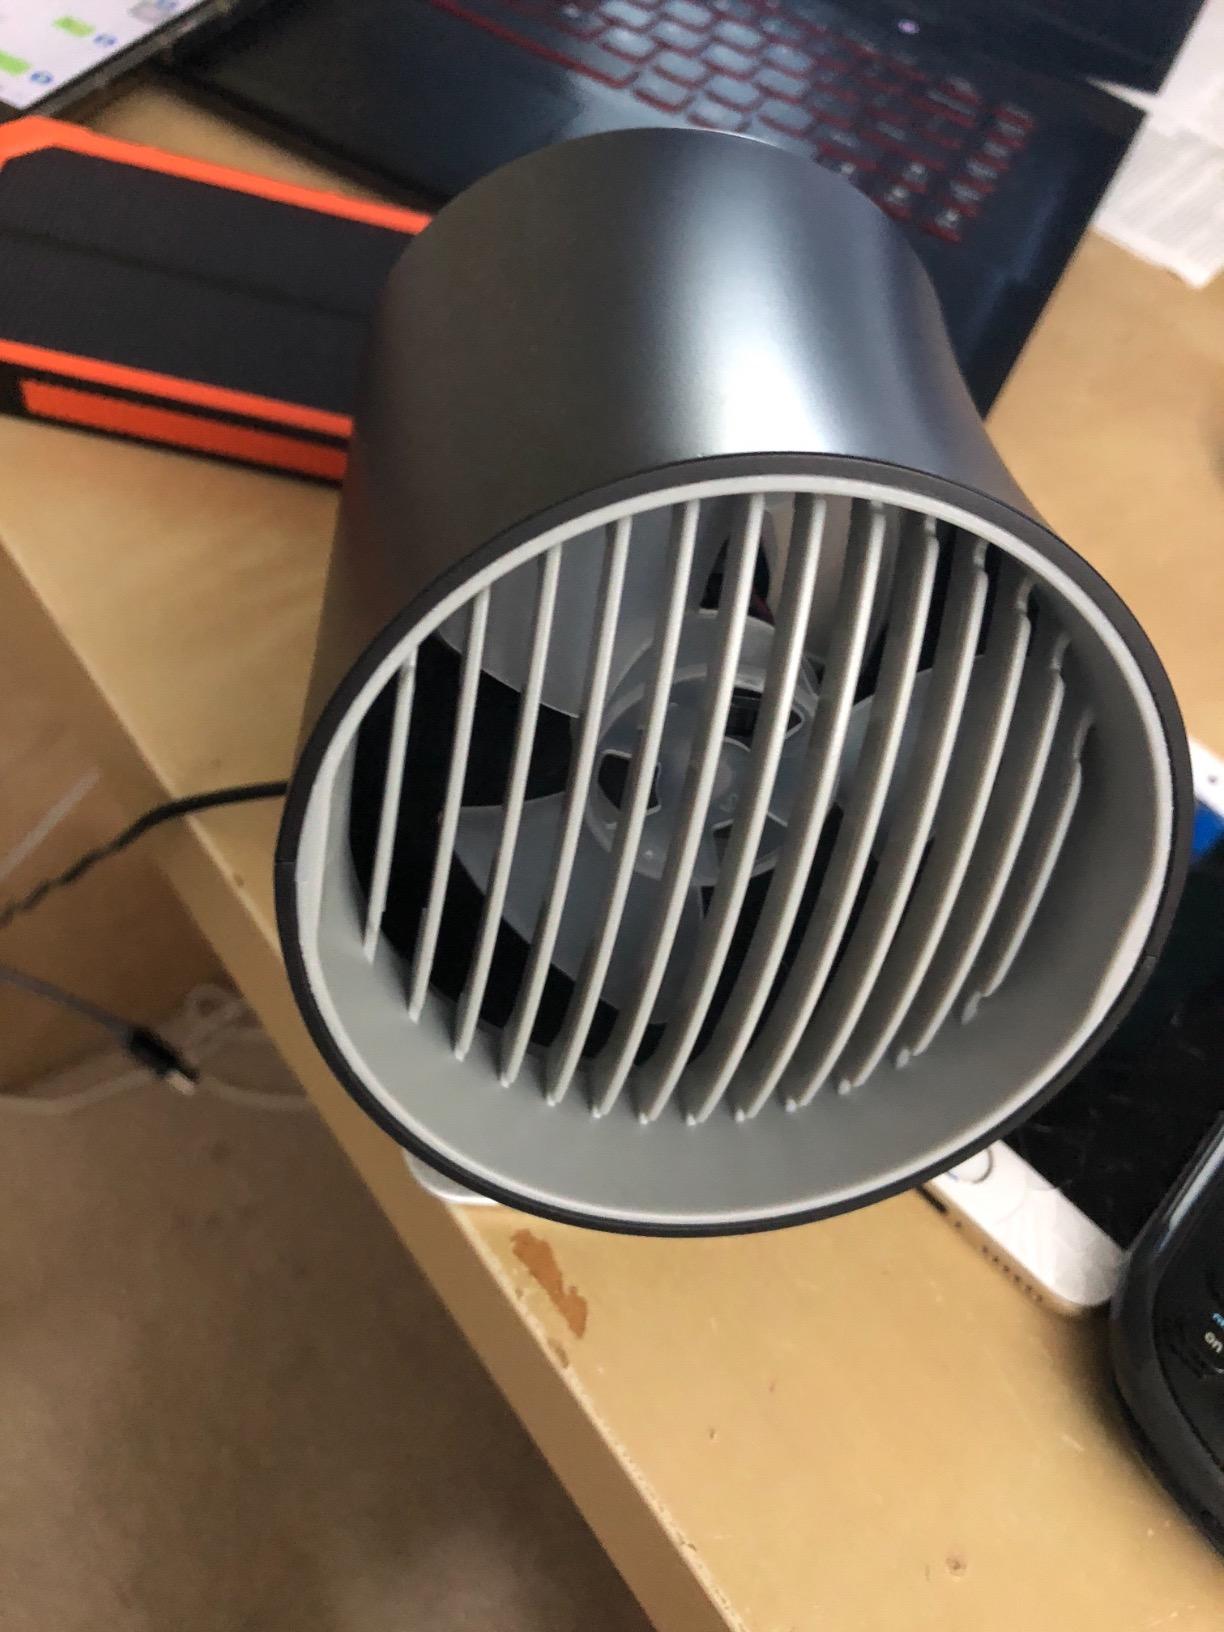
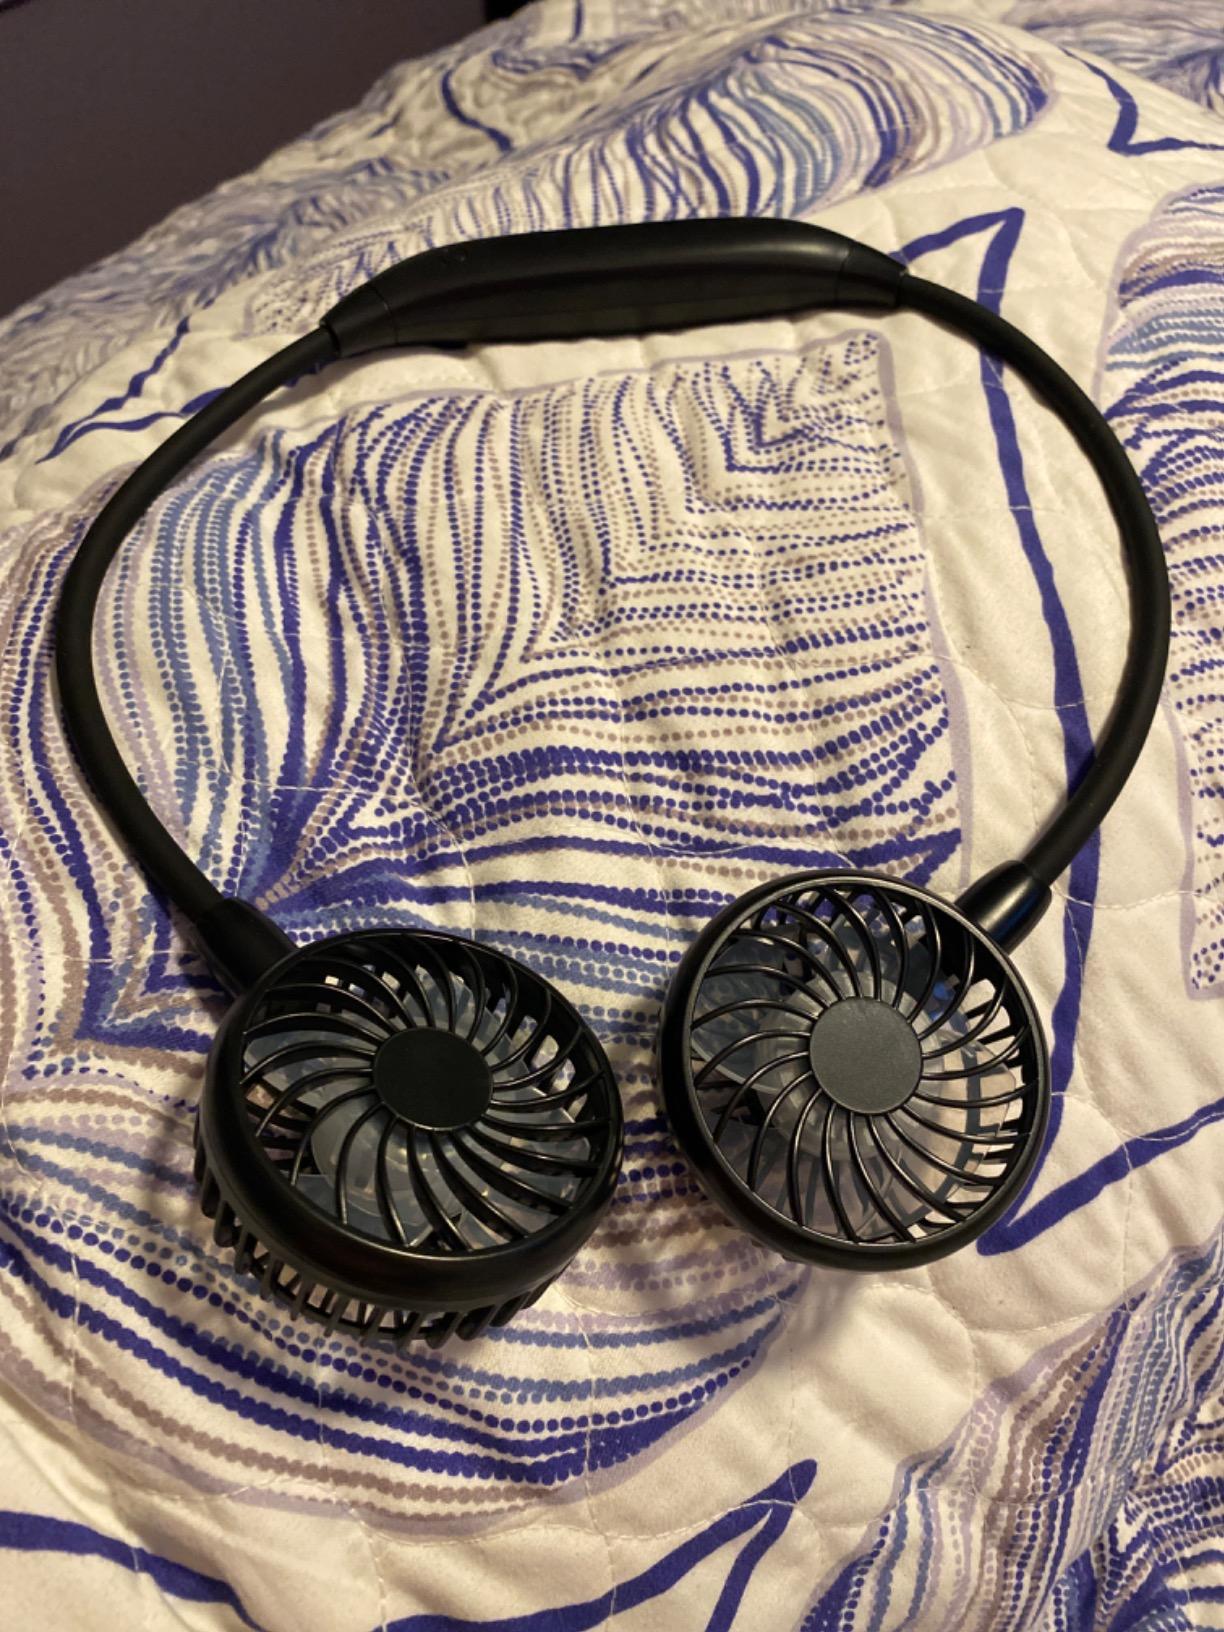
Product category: fan
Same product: no